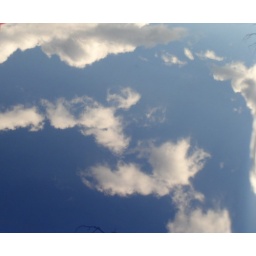
Clouds in a clear blue sky reflected on the hood of my just cleaned car.